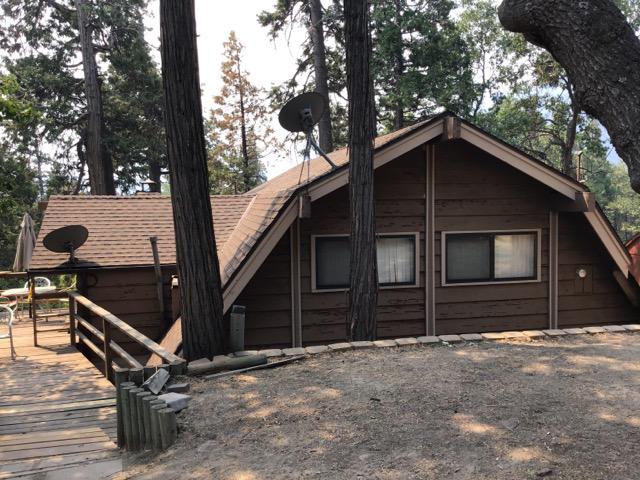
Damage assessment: no_damage